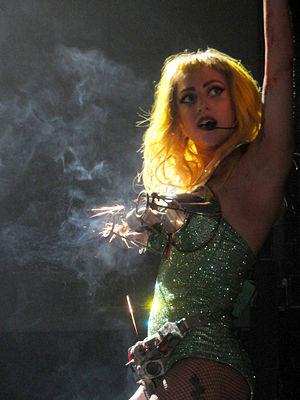
The Monster Ball Tour est la deuxième tournée de la chanteuse américaine Lady Gaga. La tournée a débuté le 27 novembre 2009 à Montréal, au Canada et s'est achevée le 6 mai 2011 à Mexico, au Mexique. La tournée comporte 201 dates. Il s'agit donc de la plus grosse tournée de Lady Gaga ainsi que l'une des plus grandes jamais effectuées. À noter que la tournée comporte deux versions, une première destinée aux « salles de spectacle » jouée exclusivement en Amérique du Nord et au Canada du 27 novembre 2009 au 26 janvier 2010 et une seconde destinée aux arènes et aux stades jouée partout dans le monde du 18 février 2010 jusqu'à la fin de la tournée le 6 mai 2011 au Mexique. Cette seconde version comporte une toute nouvelle mise en scène, de plus, de nouveaux Interludes, des décors, une avancée dans la fosse de plusieurs mètres et une scène quatre fois plus grande que la première version ont été rajoutés. Gaga déclare à ce sujet : « Le premier Monster Ball Tour n'était pas bon, alors je l'ai tout simplement jeté à la poubelle. »